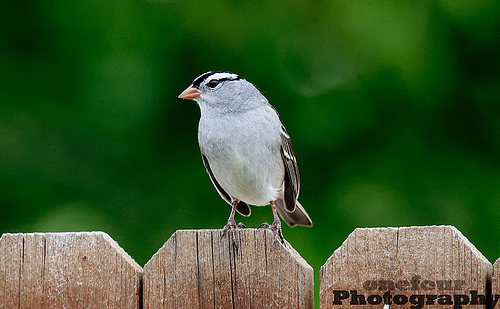
this is a small bird witch is mostly white, with a little black stripe on the head.
this bird has a white belly and breast, with a black superciliary and stripe on its crown.
a small grey bellied bird with a short orange beak, black and white markings on the head, and brown wings.
this is a light grey bird with black wings with white wingbars, a black line near the eye, and white and black crown.
a small bird with white breast and belly, with a stripped black eyebrow and crown.
small bird with short orange bill, black crown and eye ring, grey belly and grey wing bars on brown wingssmall bird has a grey breast with black and white crown.
this bird has wings that are black and has a white belly
this small bird has a small, pointed orange bill, black stripes on its head from the crown to the nape, dark brown wings with two white wingbars, and grey covering its throat, breast and belly.
a small white bird, with a black crown, and a short bill.
Species: White Crowned Sparrow